Pulsar

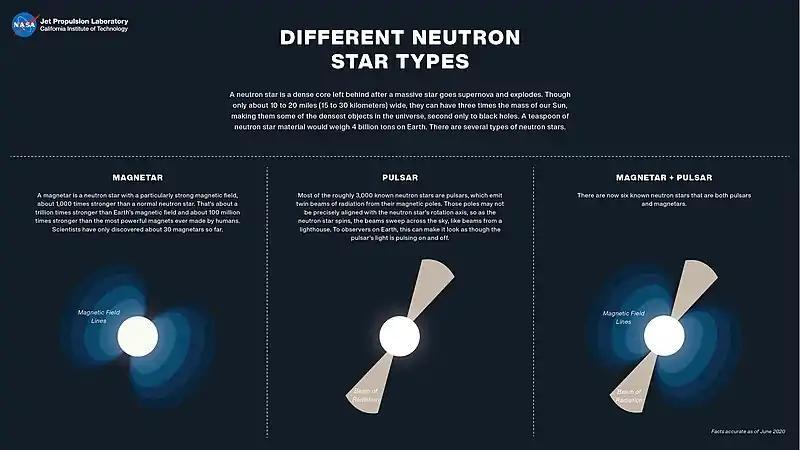

When two massive stars are born close together from the same cloud of gas, they can form a binary system and orbit each other from birth. If those two stars are at least a few times as massive as the Sun, their lives will both end in supernova explosions. The more massive star explodes first, leaving behind a neutron star. If the explosion does not kick the second star away, the binary system survives. The neutron star can now be visible as a radio pulsar, and it slowly loses energy and spins down. Later, the second star can swell up, allowing the neutron star to suck up its matter. The matter falling onto the neutron star spins it up and reduces its magnetic field.